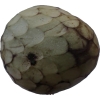
Label: cherimoya